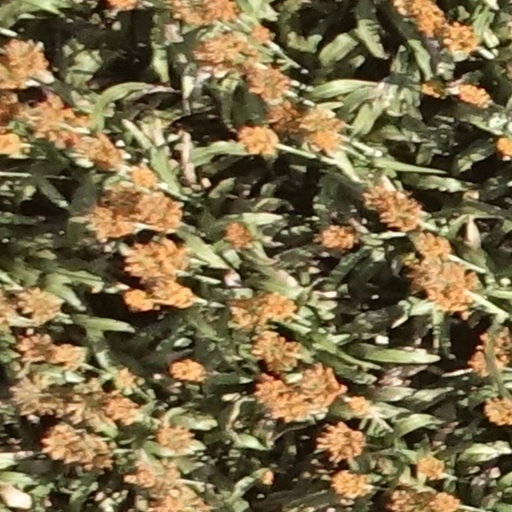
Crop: sorghum